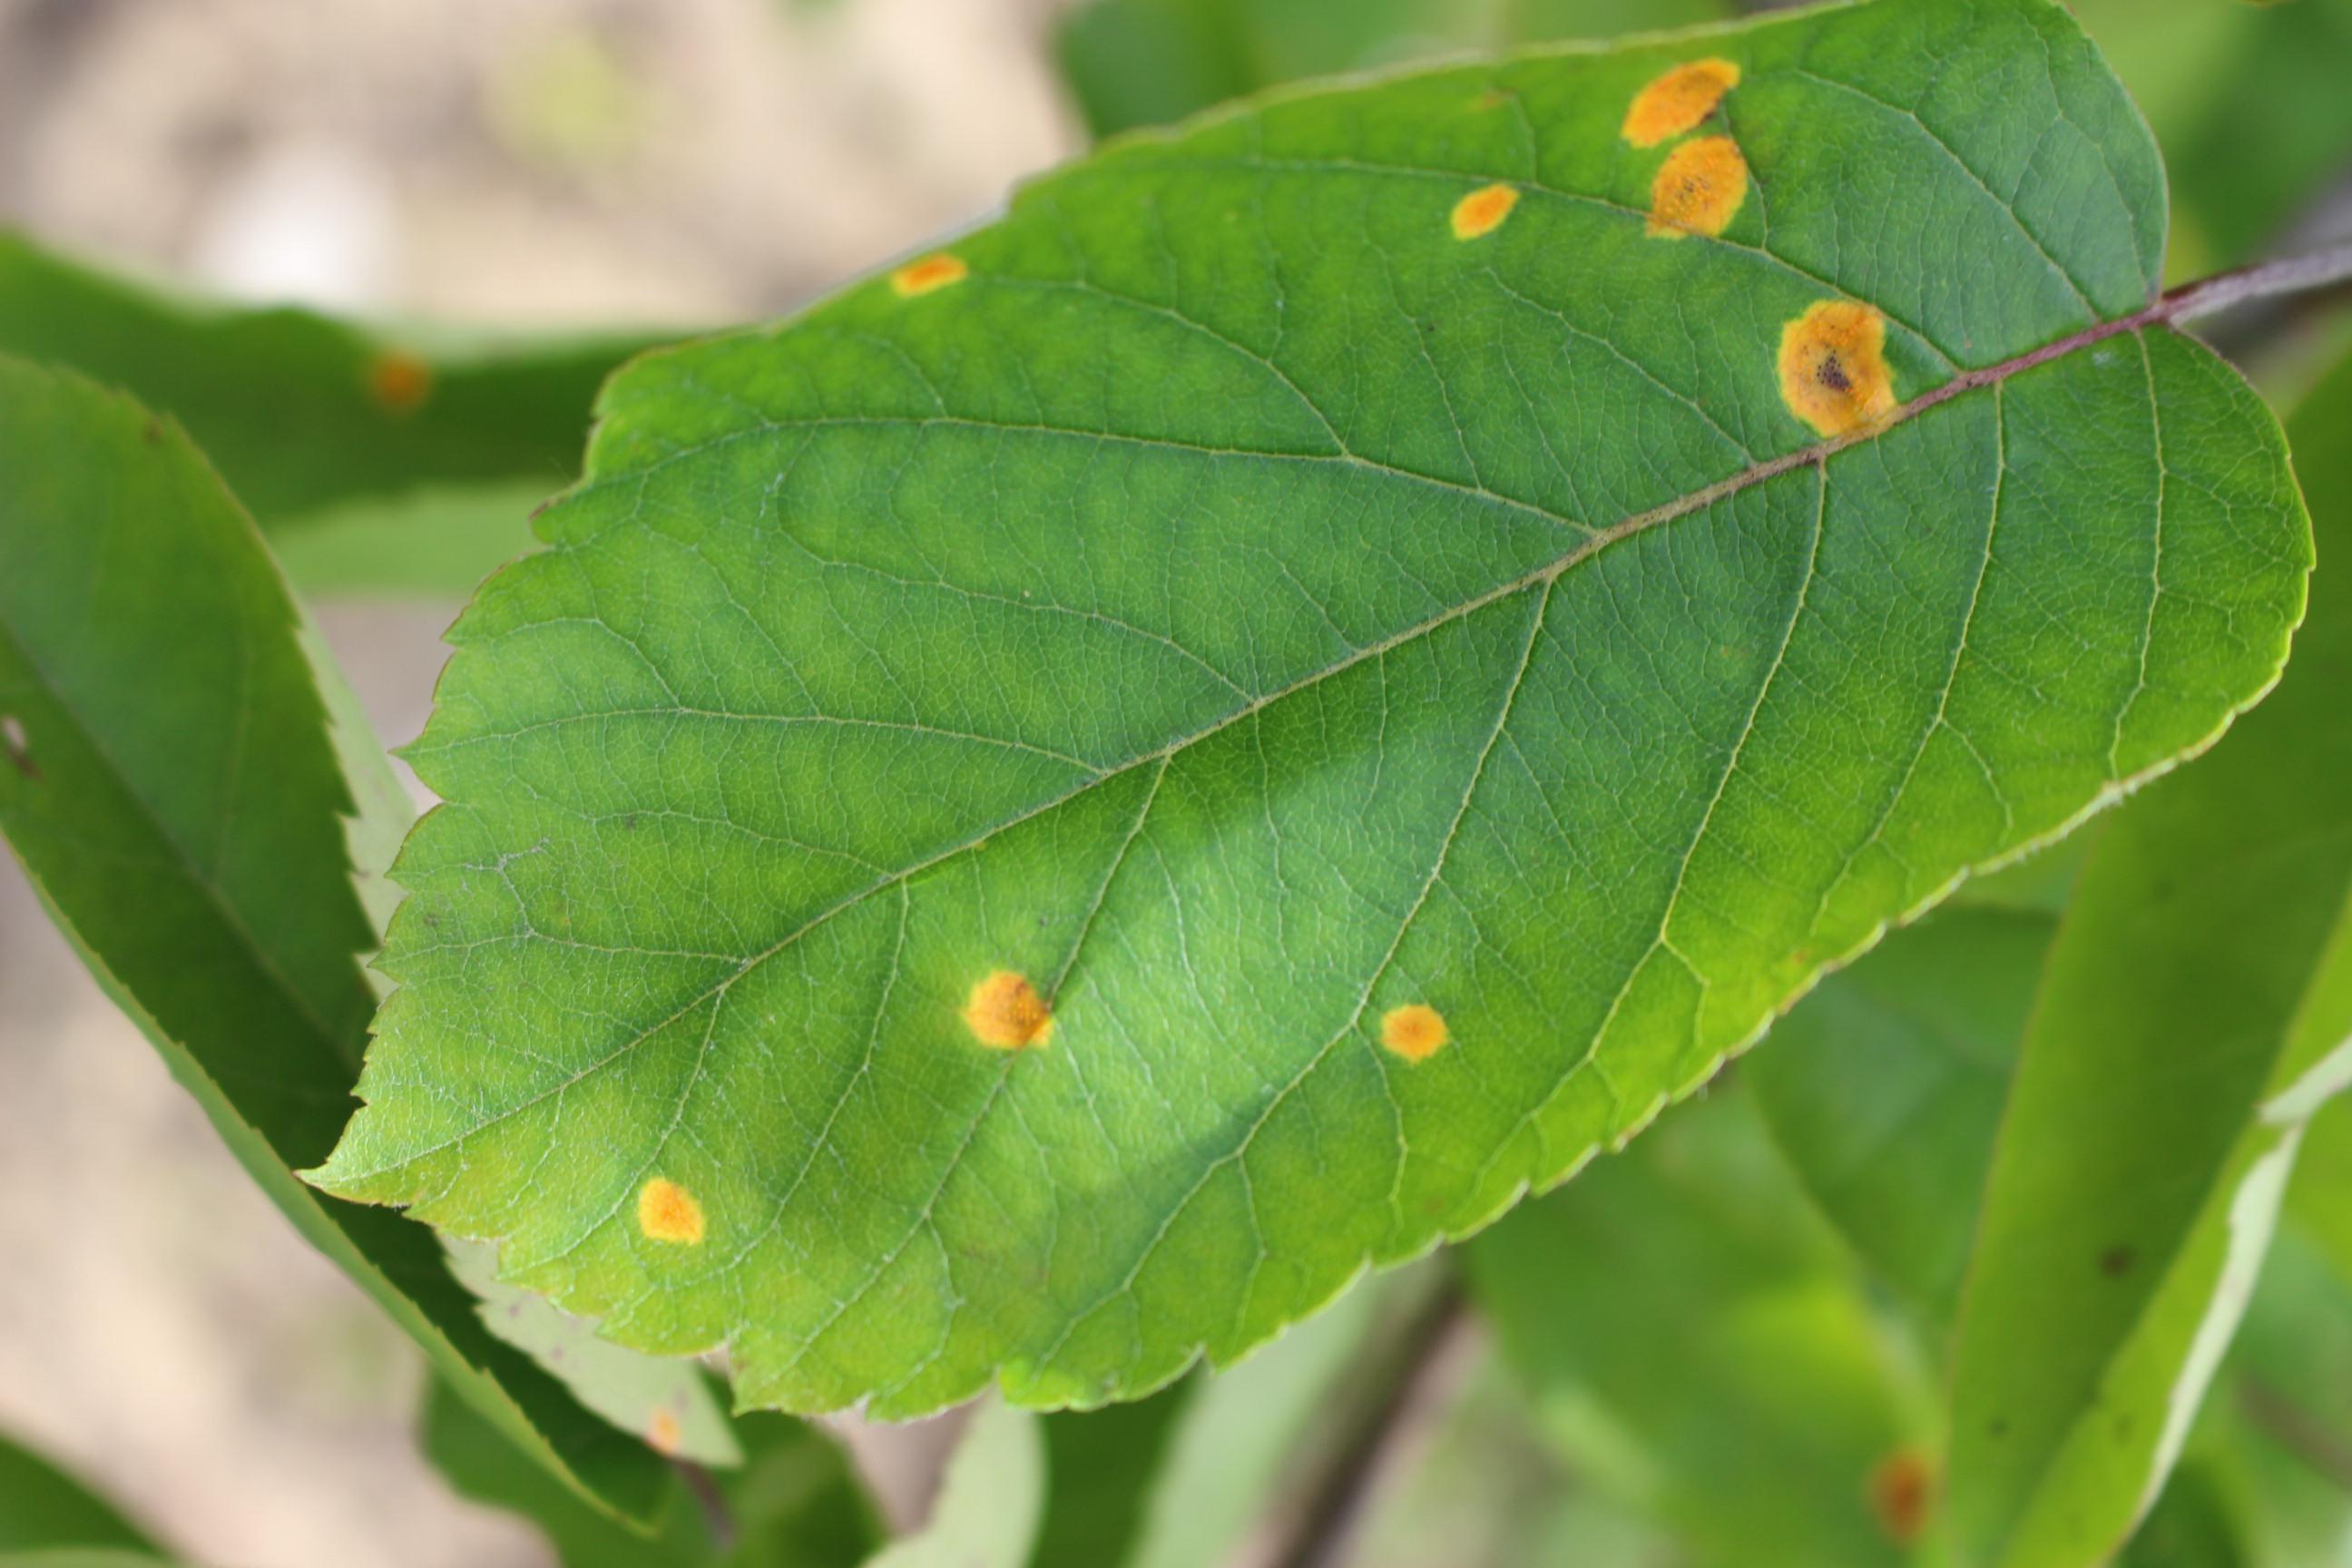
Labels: rust